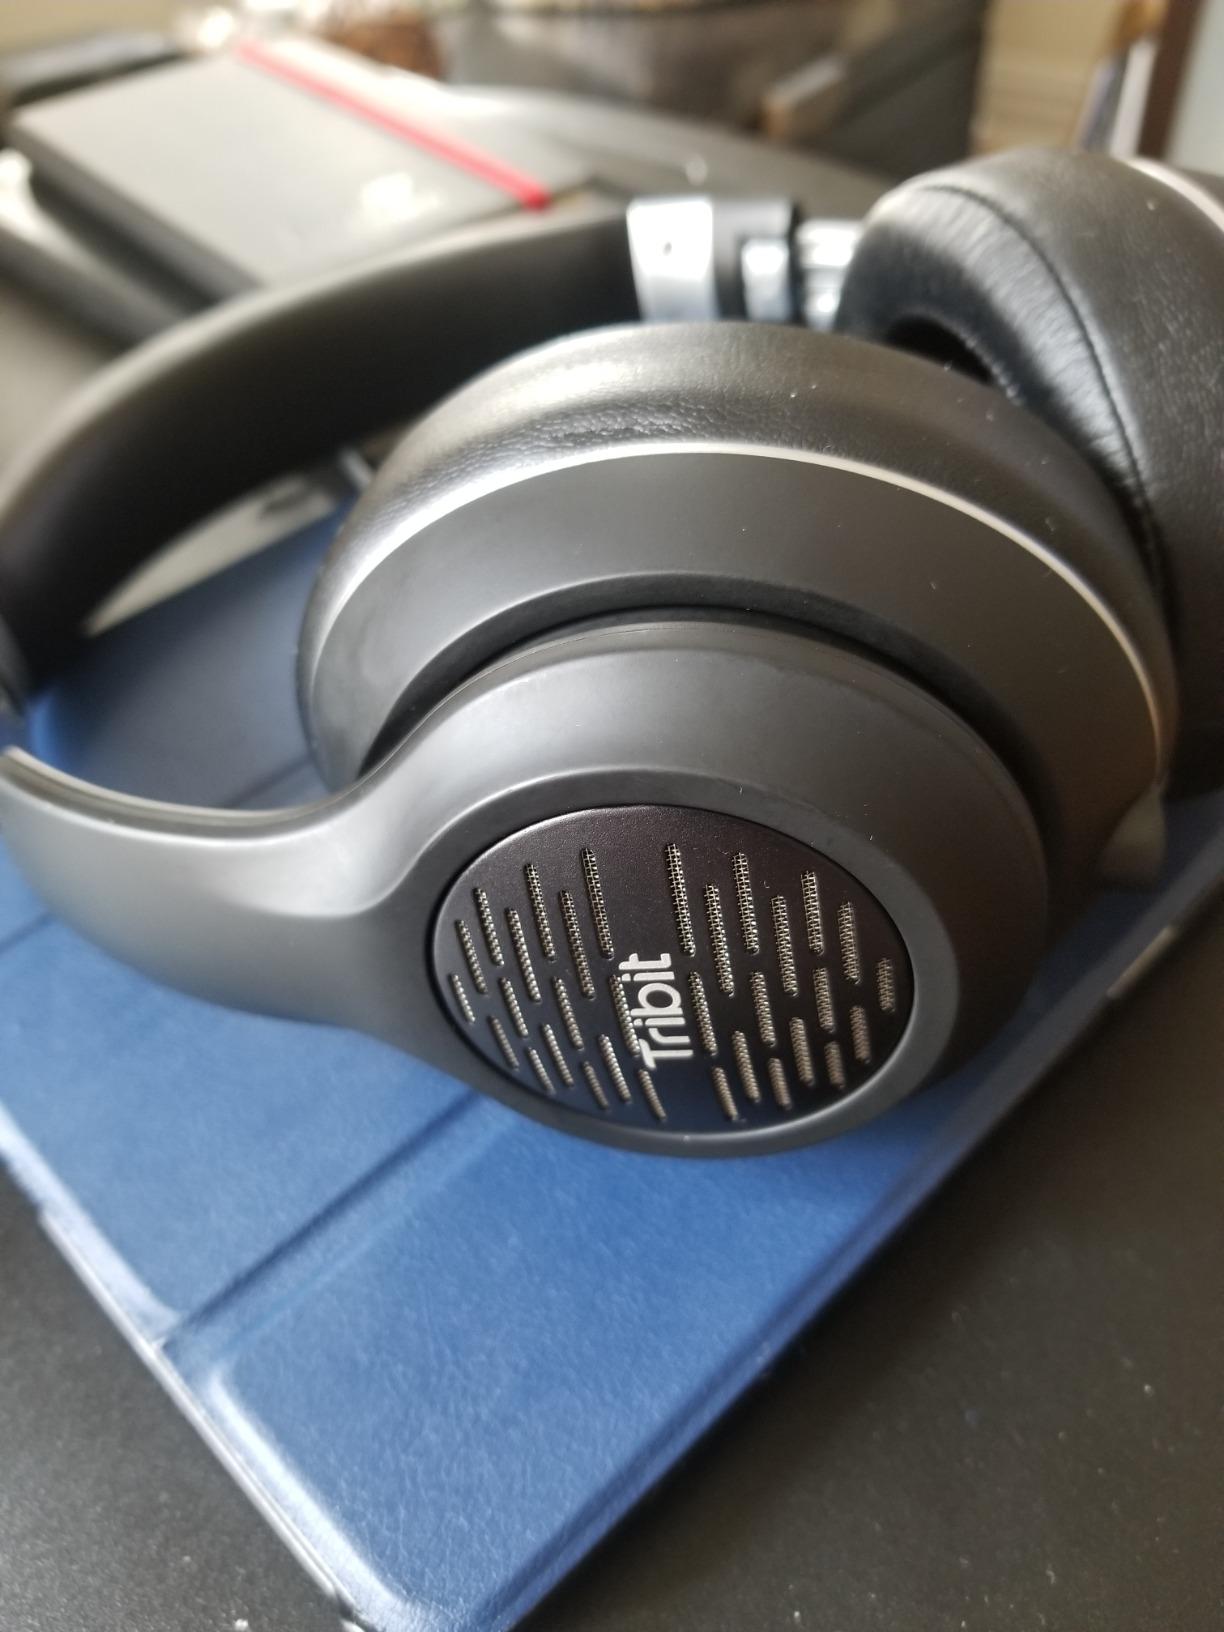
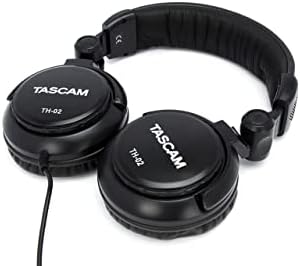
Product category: headphones
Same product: no